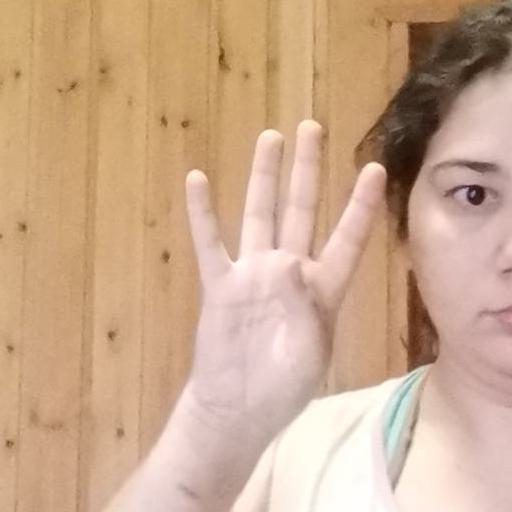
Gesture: four